List of World War II British naval radar

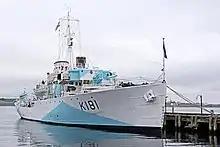
Type 271 on top of the bridge of HMCS "Sackville". This fitting has the original "lantern" style radome that was replaced beginning in 1943.

Type 271 was the original naval centimetric target indication radar, later fitted with a plan position indicator. Type 271 had separate transmit and receive aerials, small "cheese" antennas stacked on top of each other. The antenna array was carried in a distinctive protective perspex "lantern", and initially had to be fitted directly onto the radar office roof due to limitations in coaxial cabling (until suitable waveguides had been developed). The Type 271 was a vitally important war weapon, as for the first time it allowed escort ships to reliably detect surfaced U-boats or even just their periscopes. It was first fitted in . 350 sets were ordered. Modification Q was much more powerful and known as the "Centimetric Mark IV". Mark V was even more powerful and later renamed Type 277. Type 271 was fitted widely to escort vessels of corvette and frigate size, with the unsuccessful Type 272 intended for destroyers and the Type 273 for cruisers and battleships.